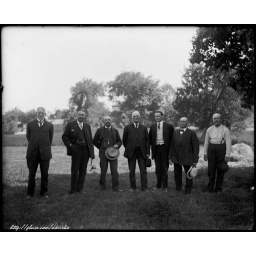
Scan from early 1900s 4x5 glass plate I received from an antique dealer in NJ